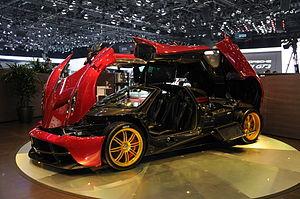
Salon international de l'automobile de Genève 2013